Let LF-109 Pionýr

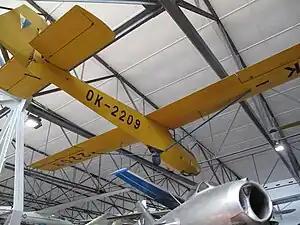

The Let LF-109 Pionýr is a glider aircraft developed by Czechoslovak manufacturer Let Kunovice. It was designed as a two-seater training aircraft and the first flight was performed in March 1950. The plane features a simple and robust design of a fabric-covered steel tube fuselage and has good flight characteristics. In total, about 470 aircraft were built.